Toyota Prius (XW30)

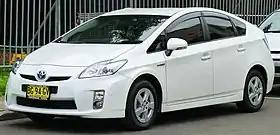
2009 Toyota Prius (ZVW30R; pre-facelift, Australia)

The third generation Toyota Prius debuted as a compact liftback manufactured and marketed by Toyota, having launched in 2009 for model year 2010 at the January 2009 North American International Auto Show. Internally designated as model XW30 and replacing the XW20 series, sales began in Japan on May 18, 2009.